Raid of Ruthven

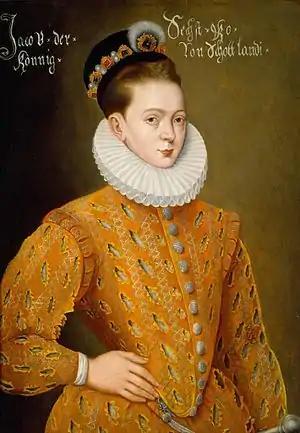
James VI of Scotland was not enthralled by the Ruthven program of reforms.

The resultant Gowrie regime favoured what has been described as an ultra-Protestant regime and was approved by the General Assembly of the Church of Scotland as the 'late act of the Scottish reformation'. It was approved by influential ministers of the Kirk of Scotland from the pulpit. These churchmen were called "Melvillians" after their spokesman, Andrew Melville. The noble leaders of the regime also included those who were "discomfited" by the fall of James Douglas, Regent Morton in 1581, and the Douglas family, which had been exiled in England, were re-instated on 28 September 1582.